Makgadikgadi Pan

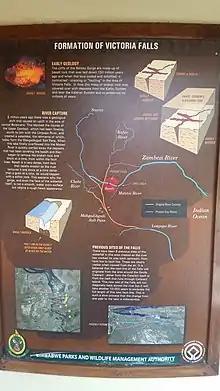

As the ancestral Lake Makgadikgadi shrank, it left relic shorelines, which are most evident in the southwestern part of the basin. As the lake shrank numerous smaller lakes formed with progressively smaller shorelines. The relic shorelines at elevations of 3100 feet (945 m) and 3018 feet (920 m) can be seen mostly easily on Gidikwe Ridge, west of the Boteti River.